Premiership of John Edward Brownlee

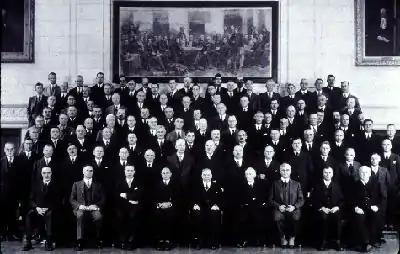
The 1927 Dominion-Provincial conference

In 1925, the Alberta government owned four small railways whose founding syndicates, on whose behalf the government had made guarantees to financiers, had collapsed. The Greenfield government's attempts to sell these lines to one or both of Canadian Pacific (CP) or Canadian National (CN) had failed. By 1925, the money-losing lines represented an annual drain of $1.5 million on the provincial budget. Brownlee reprised old attempts in January 1926, making direct offers to CN President Henry Thornton and CP President Edward Wentworth Beatty, but neither was interested, owing to the Alberta lines' debts and operating losses. Faced with no buyers, potential leasers willing to operate the lines only on terms unfavourable to the province, and in Vernor Smith a Minister of Railways who vigorously supported public ownership, Brownlee's government opted to take over direct operation of the lines in 1927. It also moved its contract for the transcontinental transport of the lines' freight from CP to CN, in the hopes that doing so would ensure that both companies would have firsthand knowledge of the lines' freight levels and be interested in acquiring them in better economic times.